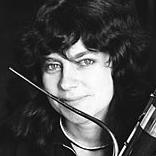
Age: 30